Circus World (film)

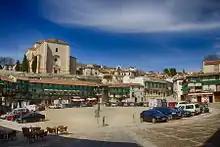
An uneven open space surrounded by houses. A church overviews the area. Cars are parked on the square.

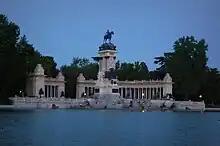
A colonnade by the pond around an equestrian statue.

Principal photography started in September 1963 with location shooting in Barcelona, which was followed with studio shooting at Bronston's production studio in Madrid. In late December 1963, while filming a climactic circus fire scene, an on-set fire occurred, which burned 40 square feet of the set in Aranjuez. Wayne, Hayworth, and other studio personnel emerged unharmed while various animals were moved off the set.